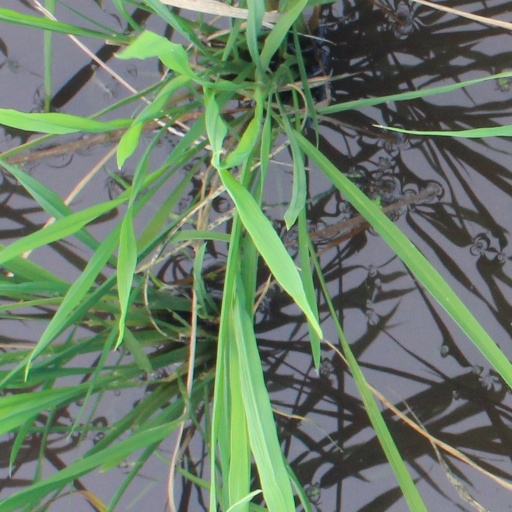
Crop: rice